Equal temperament

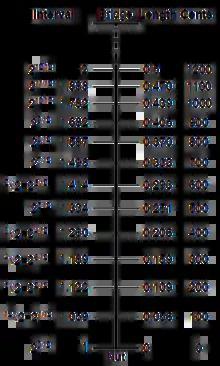
One octave of 12  on a monochord

In 12 tone equal temperament, which divides the octave into 12 equal parts, the width of a semitone, i.e. the frequency ratio of the interval between two adjacent notes, is the twelfth root of two: